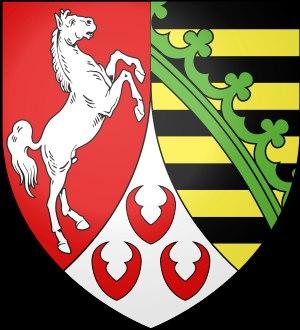
Le cheval de Saxe est un motif héraldique. Il représente le peuple saxon, l’ancien duché de Saxe et les entités politiques qui s’y rattachent, avant tout celles appartenant aux Guelfes. C’est aujourd’hui le motif du blason du Land de Basse-Saxe. Le cheval de Westphalie avec sa queue dressée, est le motif du blason traditionnel de la Westphalie et constitue aujourd’hui, sous celle forme un élément du blason du Land de Rhénanie-du-Nord-Westphalie. La région néerlandaise voisine de Twente et le comté britannique de Kent portent également ce motif sur leur écusson actuel.